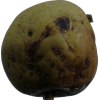
Label: pear